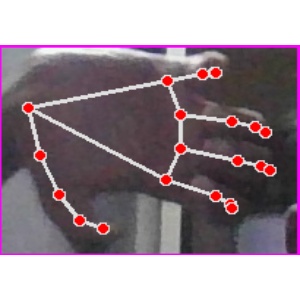
अक्षर: त